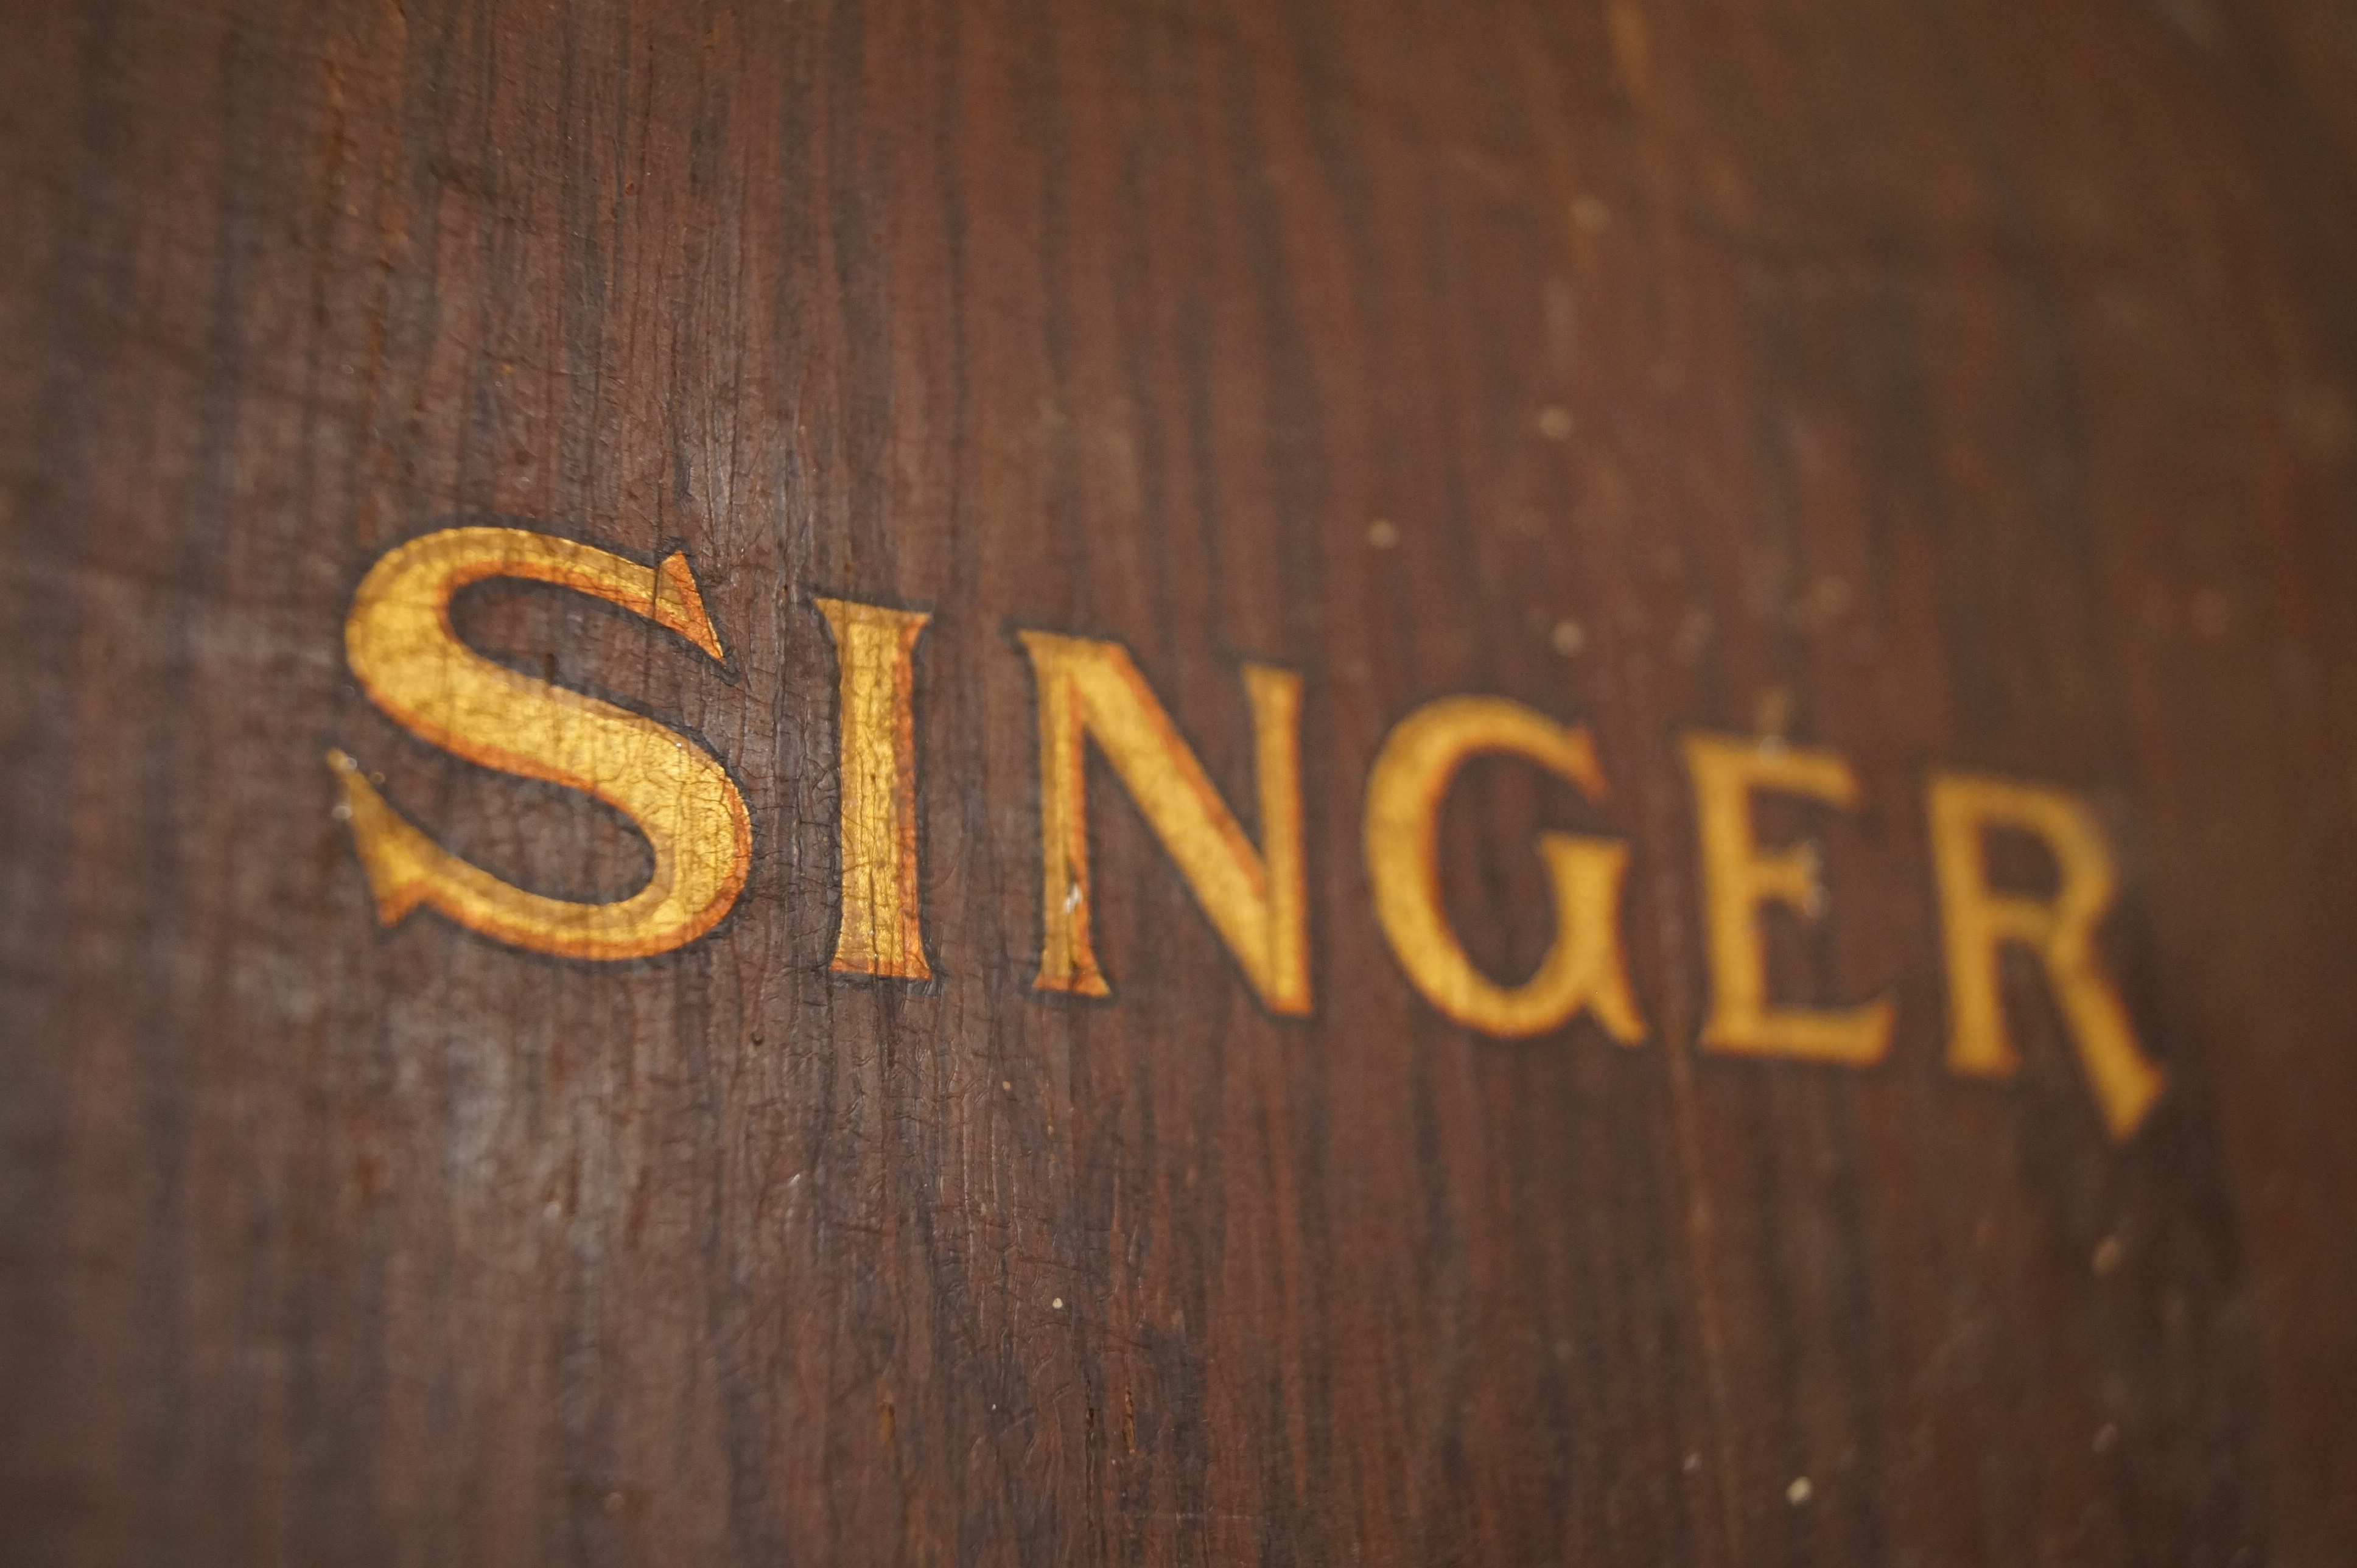
wood, antique, number, singer, sign, yellow, sewing machine, brand, font, logo, text, subtitle, global brand